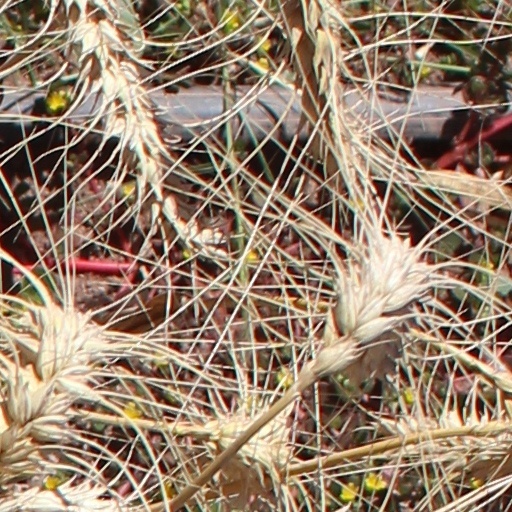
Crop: wheat